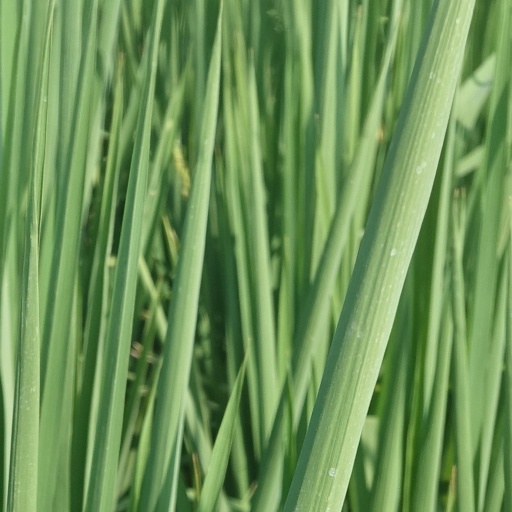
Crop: rice